Bandrefam

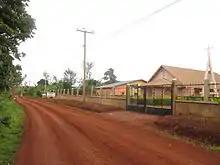
Regional Route(D63) crossing Bandrefam

The population of Bandrefam, relatively consistent, is estimated today at about five thousand (5000) inhabitants living in the kingdom’s area. But in the late 1960s, there was a wave of nomadic Mbororo pastoralists from Northern Cameroon in search of pasture for their cattle.